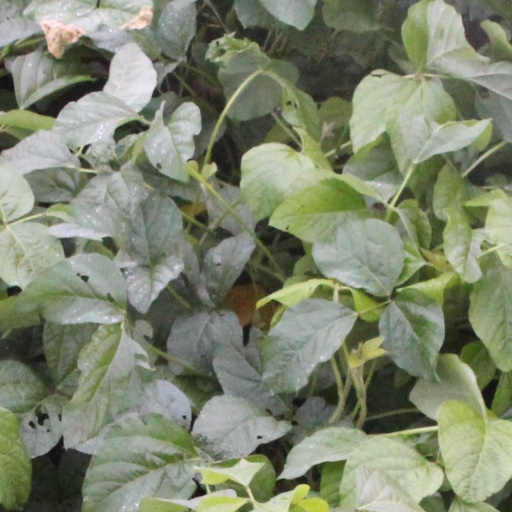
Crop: soybean